Watermelon chess

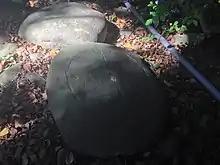
Game board on a rock at THSR Hsinchu Station Tu Di Gong Temple, Taiwan

The board is composed of a large circle with an inner middle circle. Four semicircles form a north, south, east, and west arrangement in the interior of the larger circle. The large circle and the smaller middle circle are divided equally into four pie slices. This creates for twenty-one intersection points where the pieces are played upon.